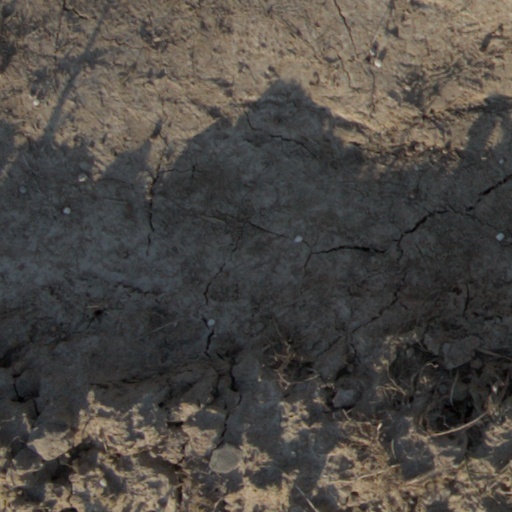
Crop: wheat